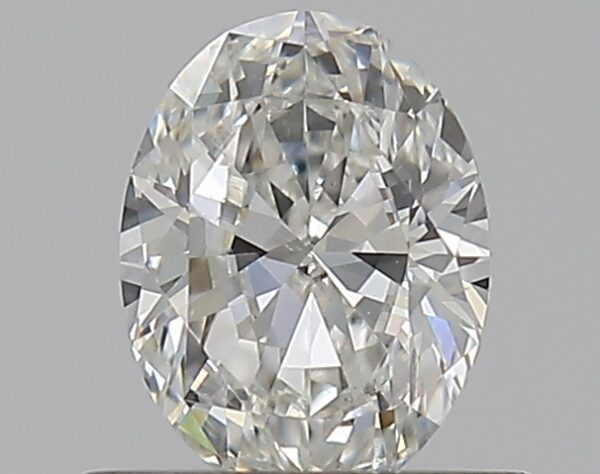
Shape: oval
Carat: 0.5
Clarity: VS2
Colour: G
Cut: GD
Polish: EX
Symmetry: VG
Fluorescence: N
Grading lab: GIA
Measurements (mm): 5.91 x 4.46 x 2.71